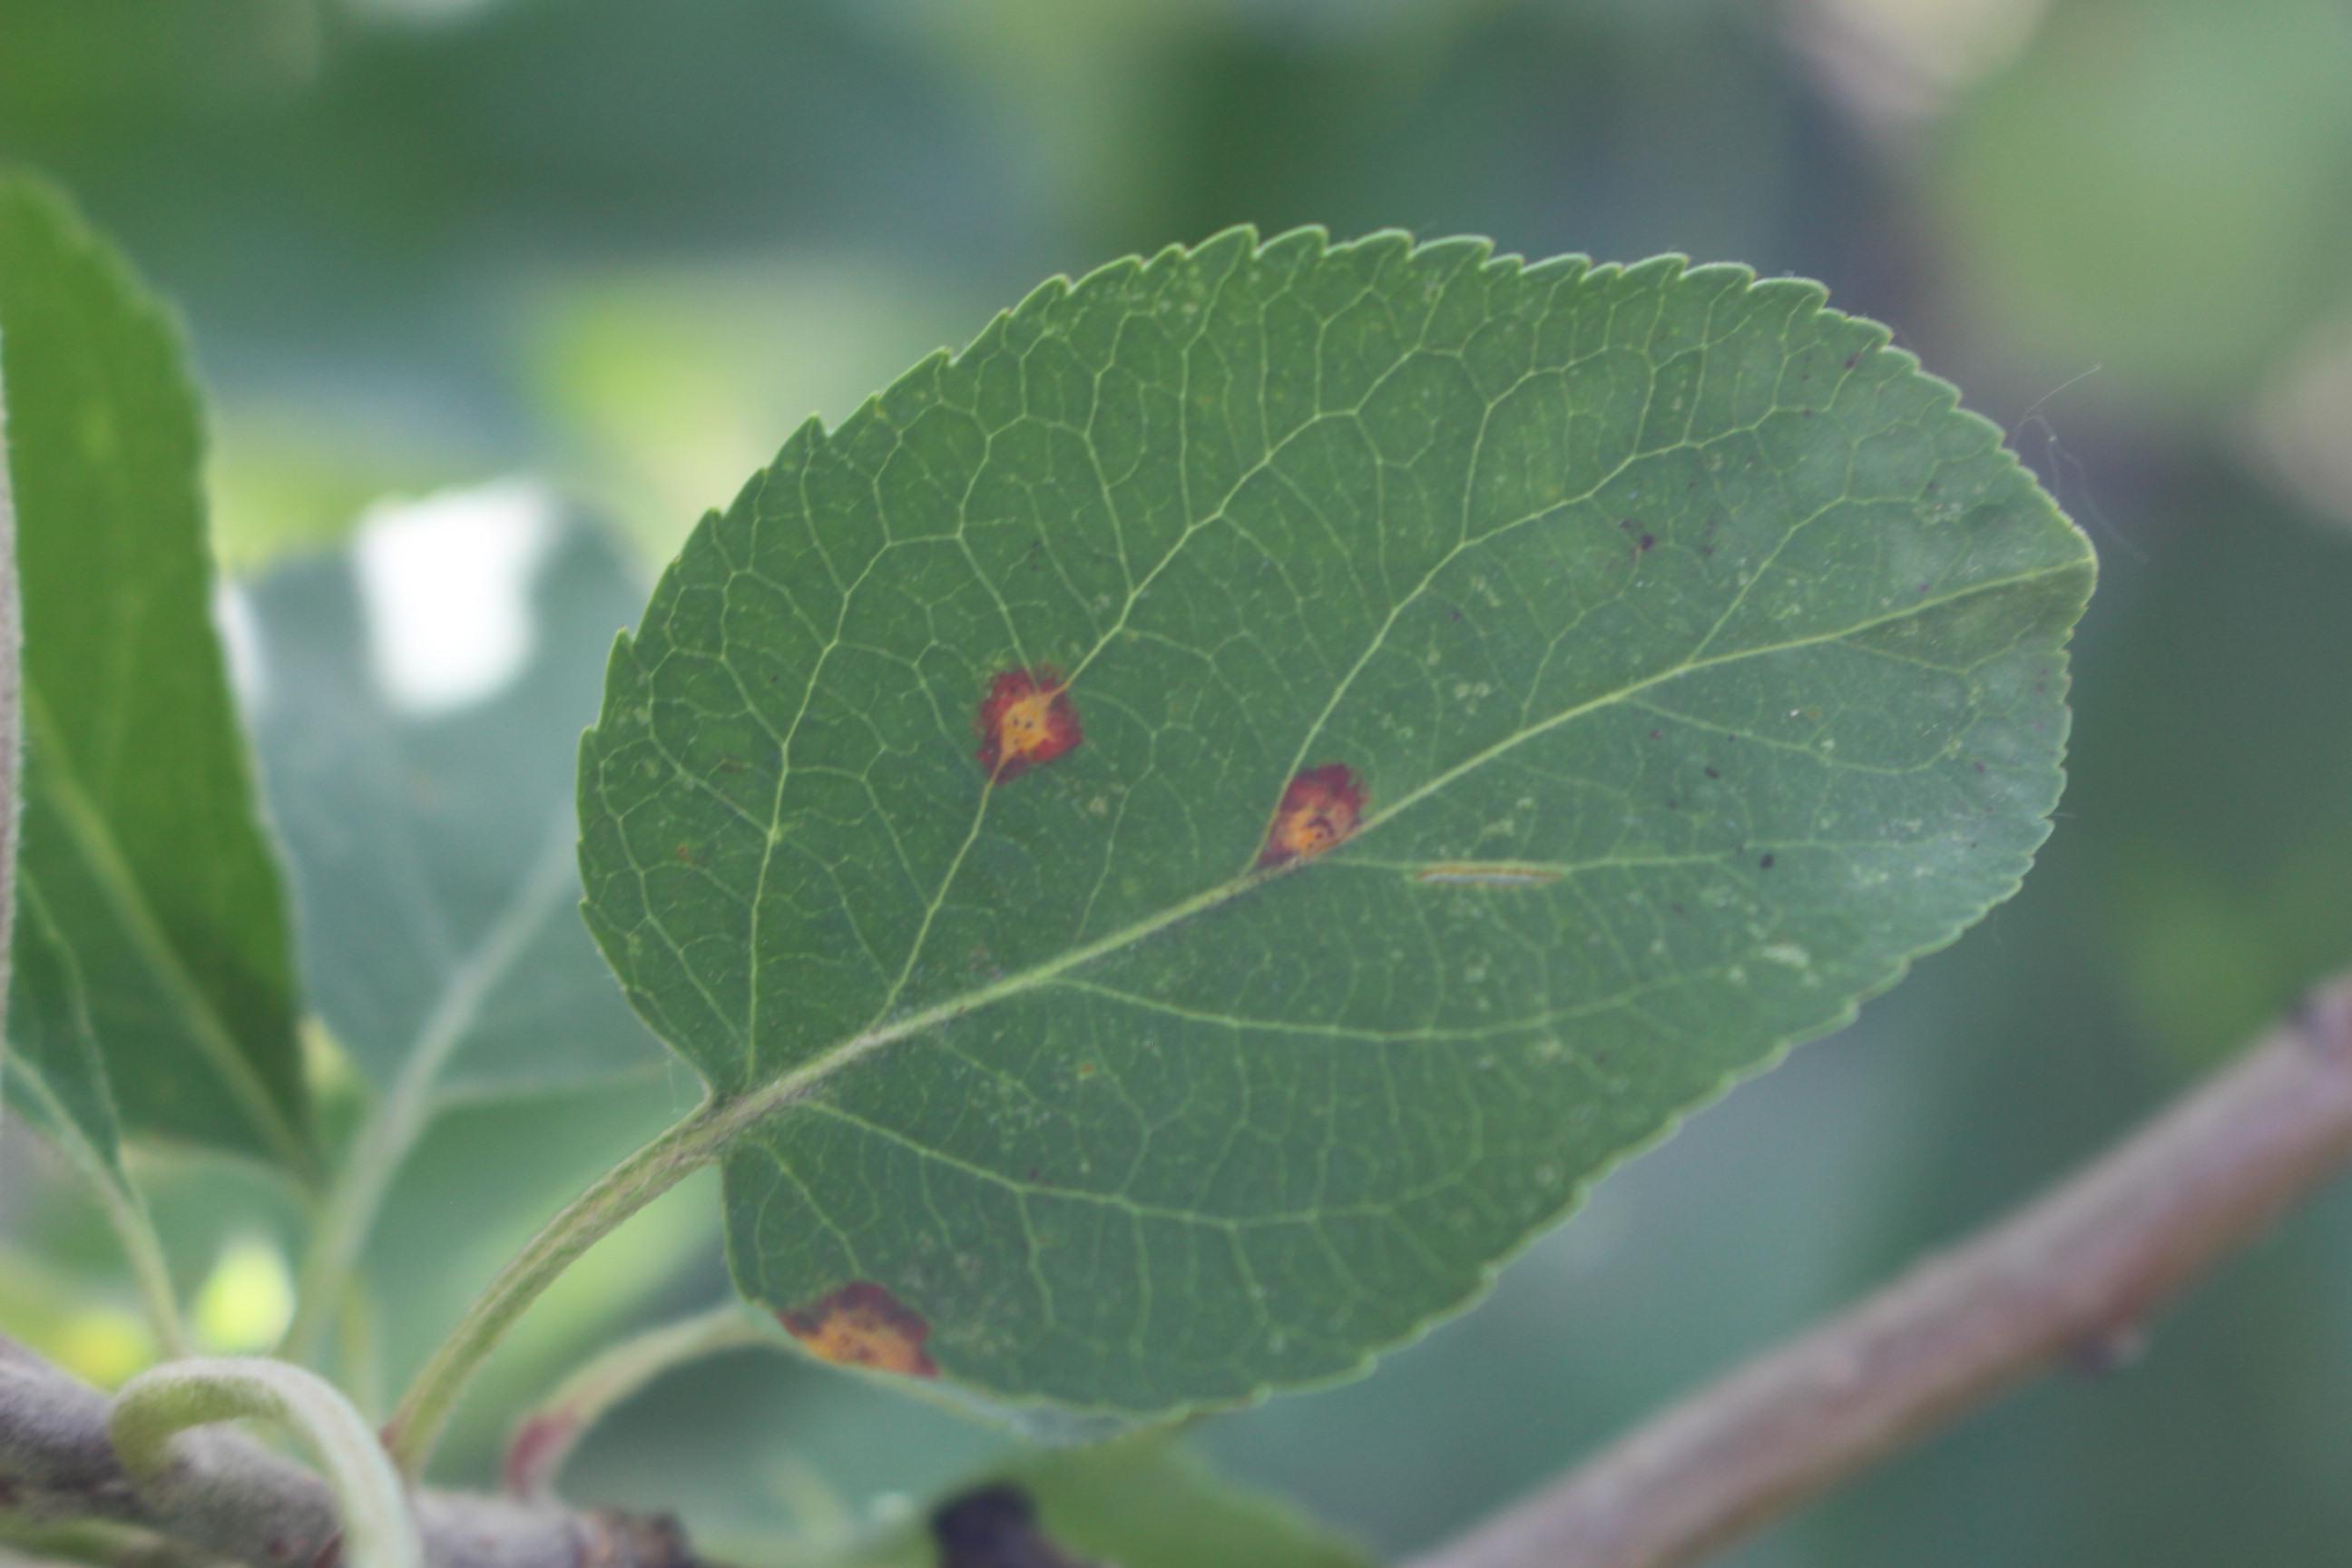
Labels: rust